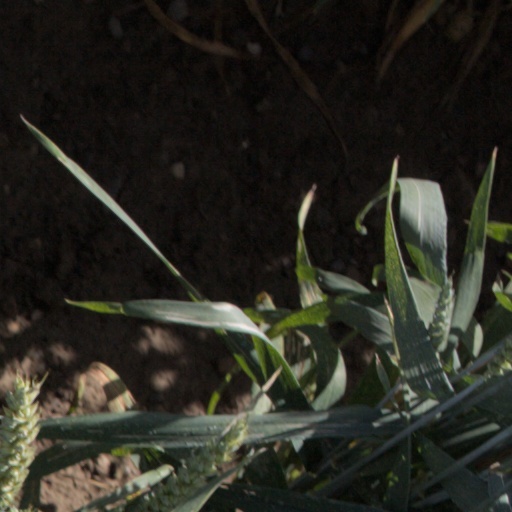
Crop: wheat